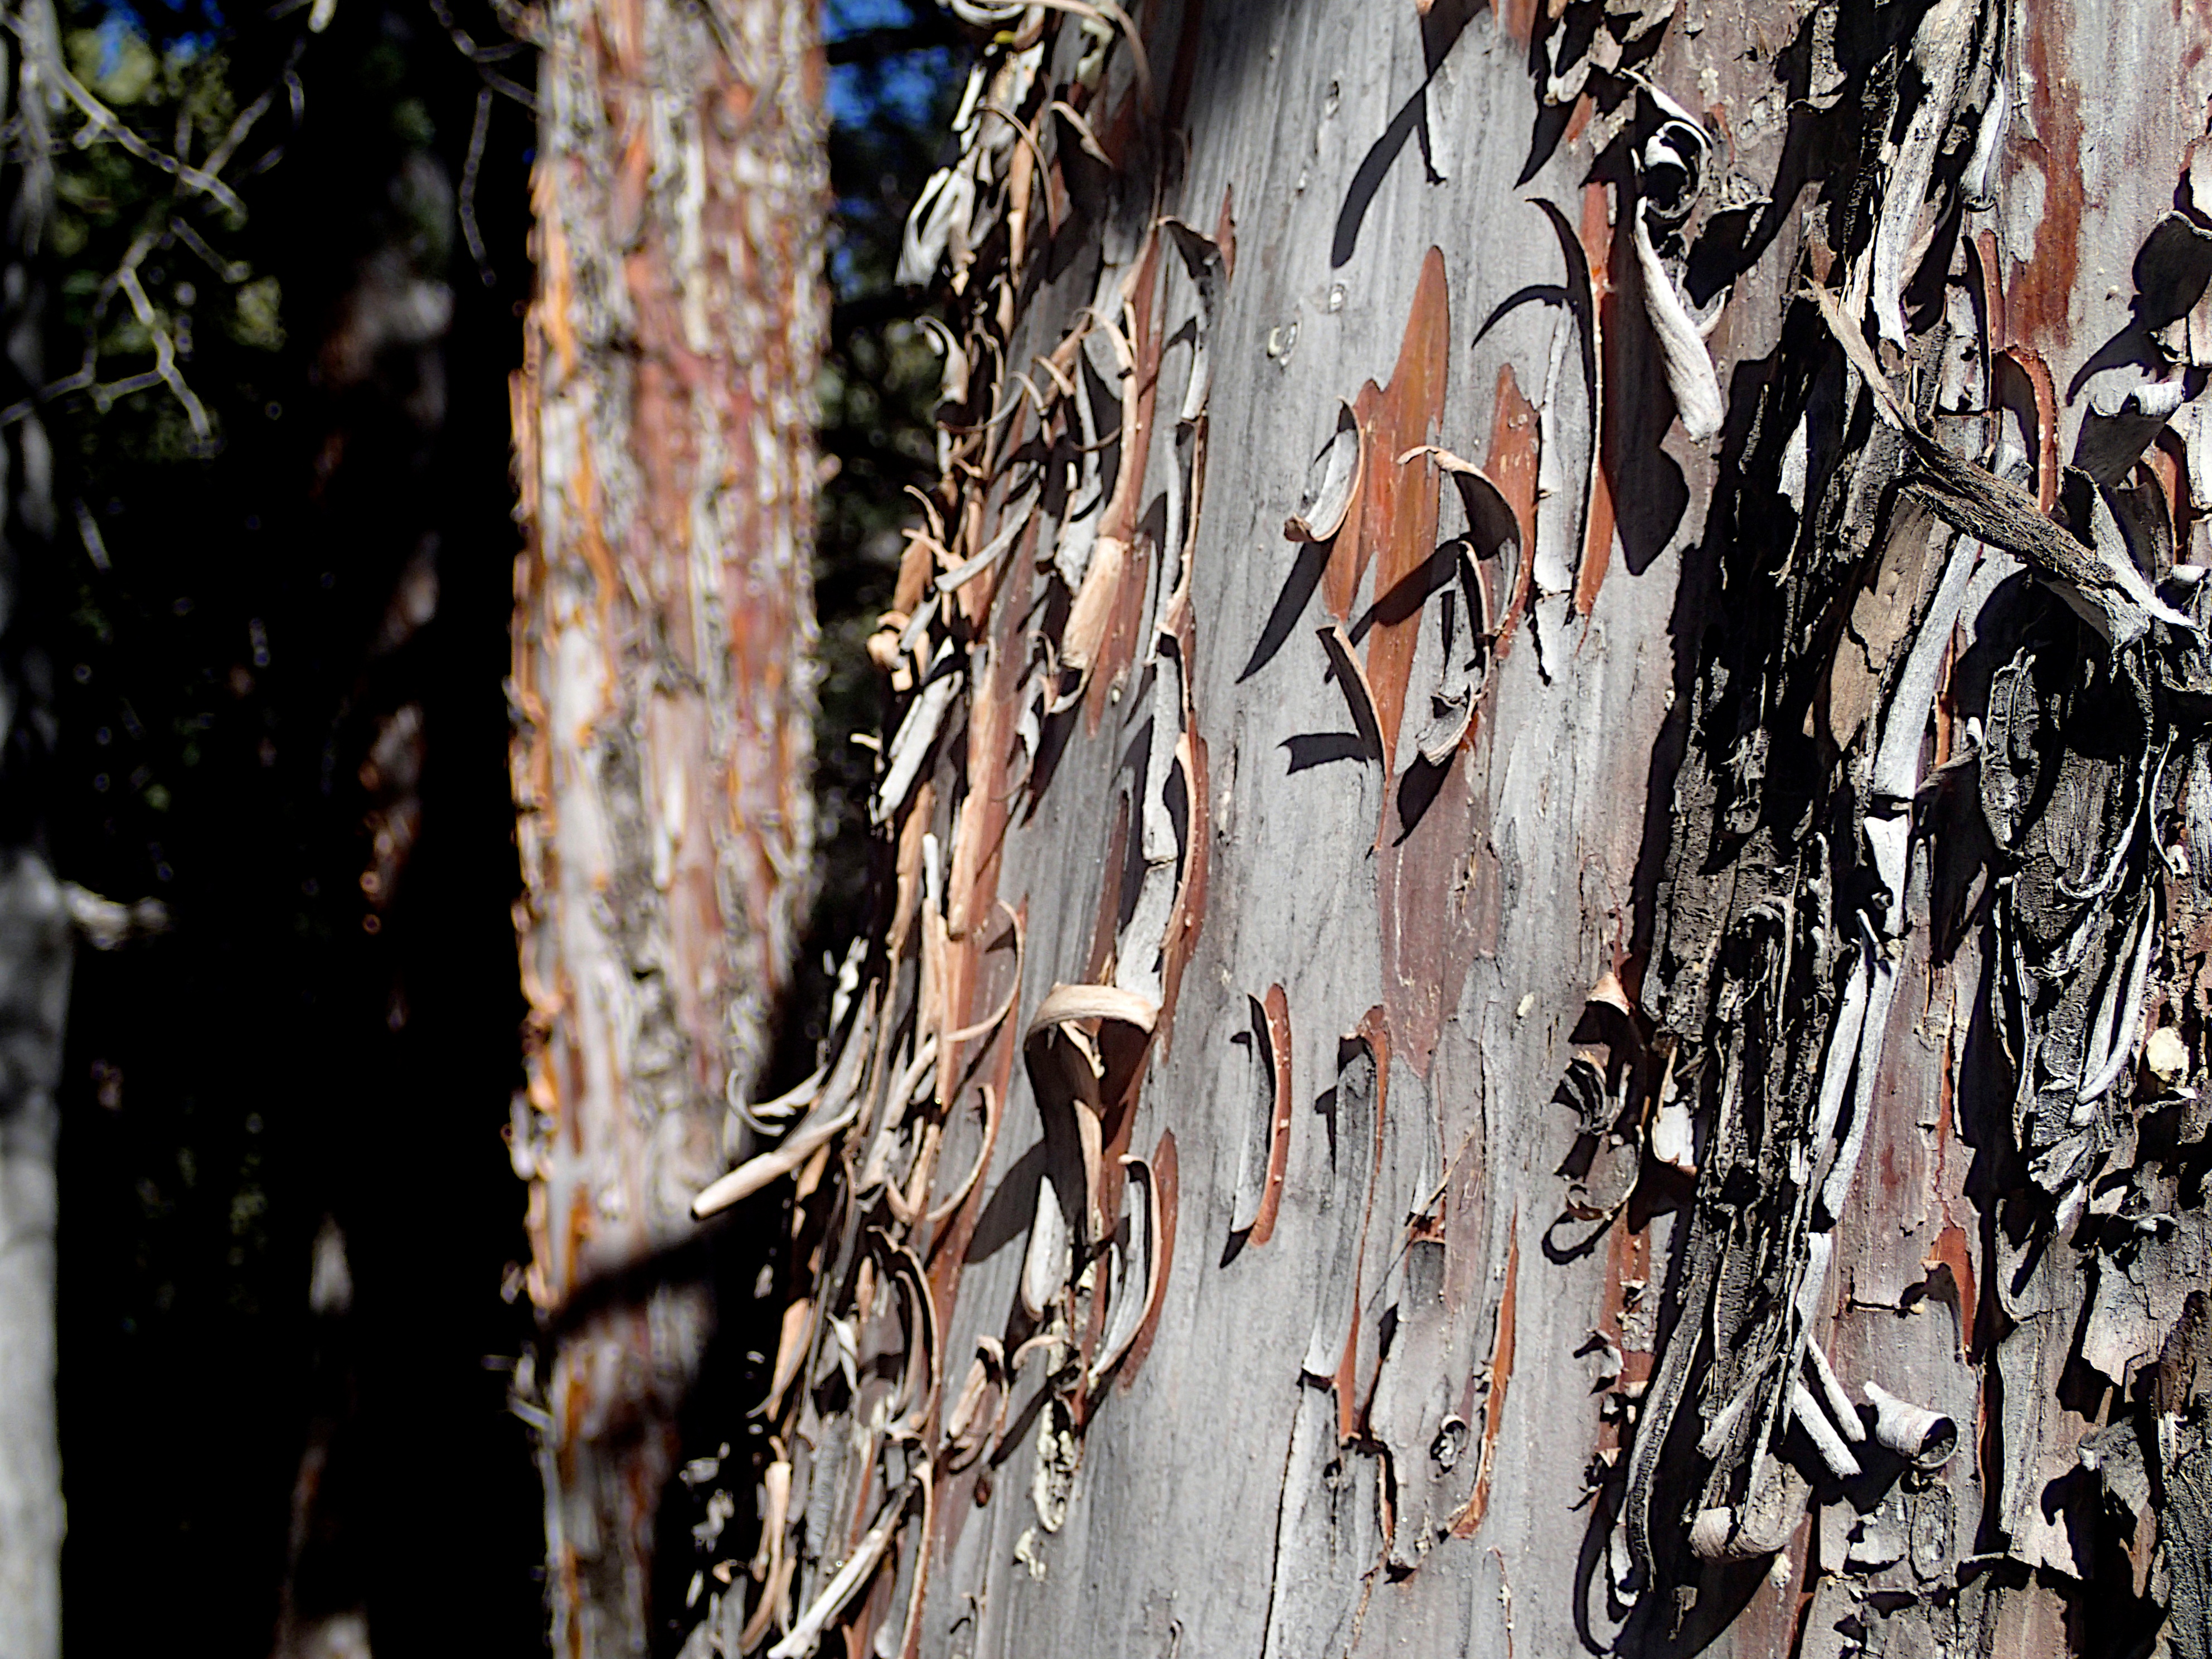
tree, branch, winter, wood, bicycle, spring, autumn, season, cool image, woody plant